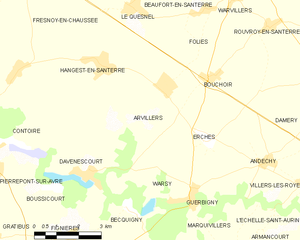
Carte des communes françaises Arvillers